La Barbe

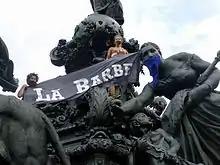
Action of the feminist group La Barbe in Paris

The group emerged during the 2007 French presidential elections. Some advocates of Ségolène Royal were shocked by sexist allusions directed towards her. The group gathered around Marie de Cenival, a former Act UP-Paris activist, gathering women who were not deeply involved in an association or a feminist movement before. In October 2008, "twenty active members, thirty sympathizers" according to Liberation, were members of the group. In March 2010 fifty members were enlisted. The name of the group was a reference to the beard, as symbol of the masculinity, and to the familiar French interjection ""La barbe!"" meaning "Enough!"